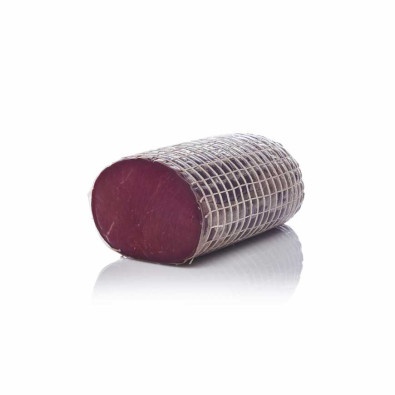
Motta Carpaccio di Bresaola Kg.2,5 Pz.4
INGREDIENTI: LINGUA PACKAGING: DIMENSIONE PACKAGING: TIPO PACKAGING: PESO COLLO: 10 Kg DESCRIZIONE Motta Carpaccio di Bresaola Kg.2,5 Pz.4 - Pz per Cartone: 1 - Cartoni per PEDANE: 30
Brand: Tuduu Cash & Carry
Category: Food, Beverages & Tobacco > Food Items > Meat, Seafood & Eggs > Meat > Lunch & Deli Meats